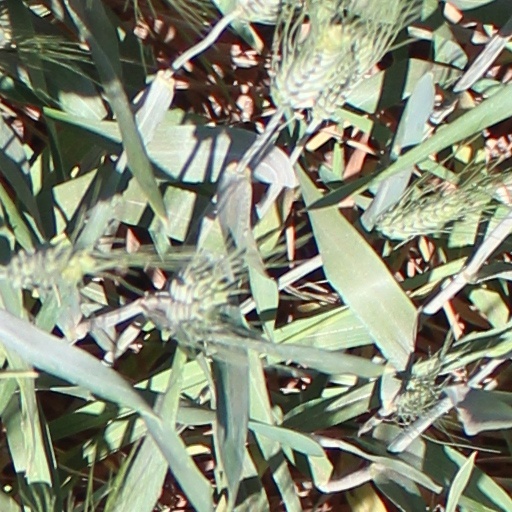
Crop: wheat